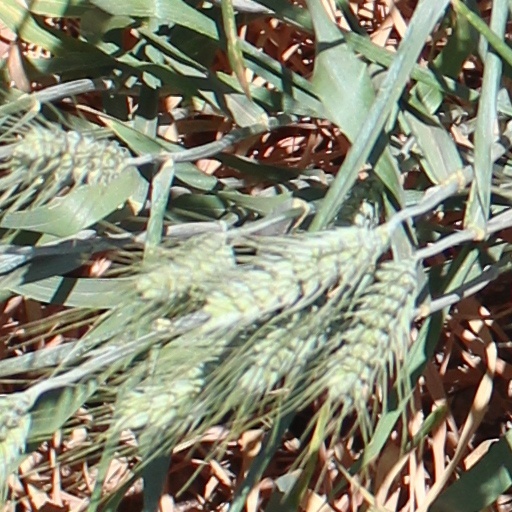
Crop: wheat